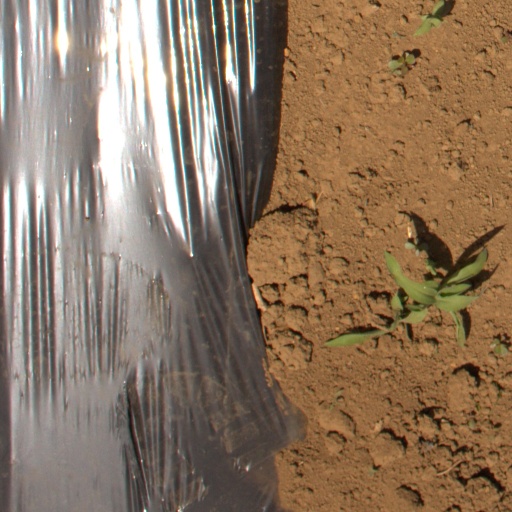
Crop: Jerusalem artichoke